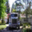
Label: truck